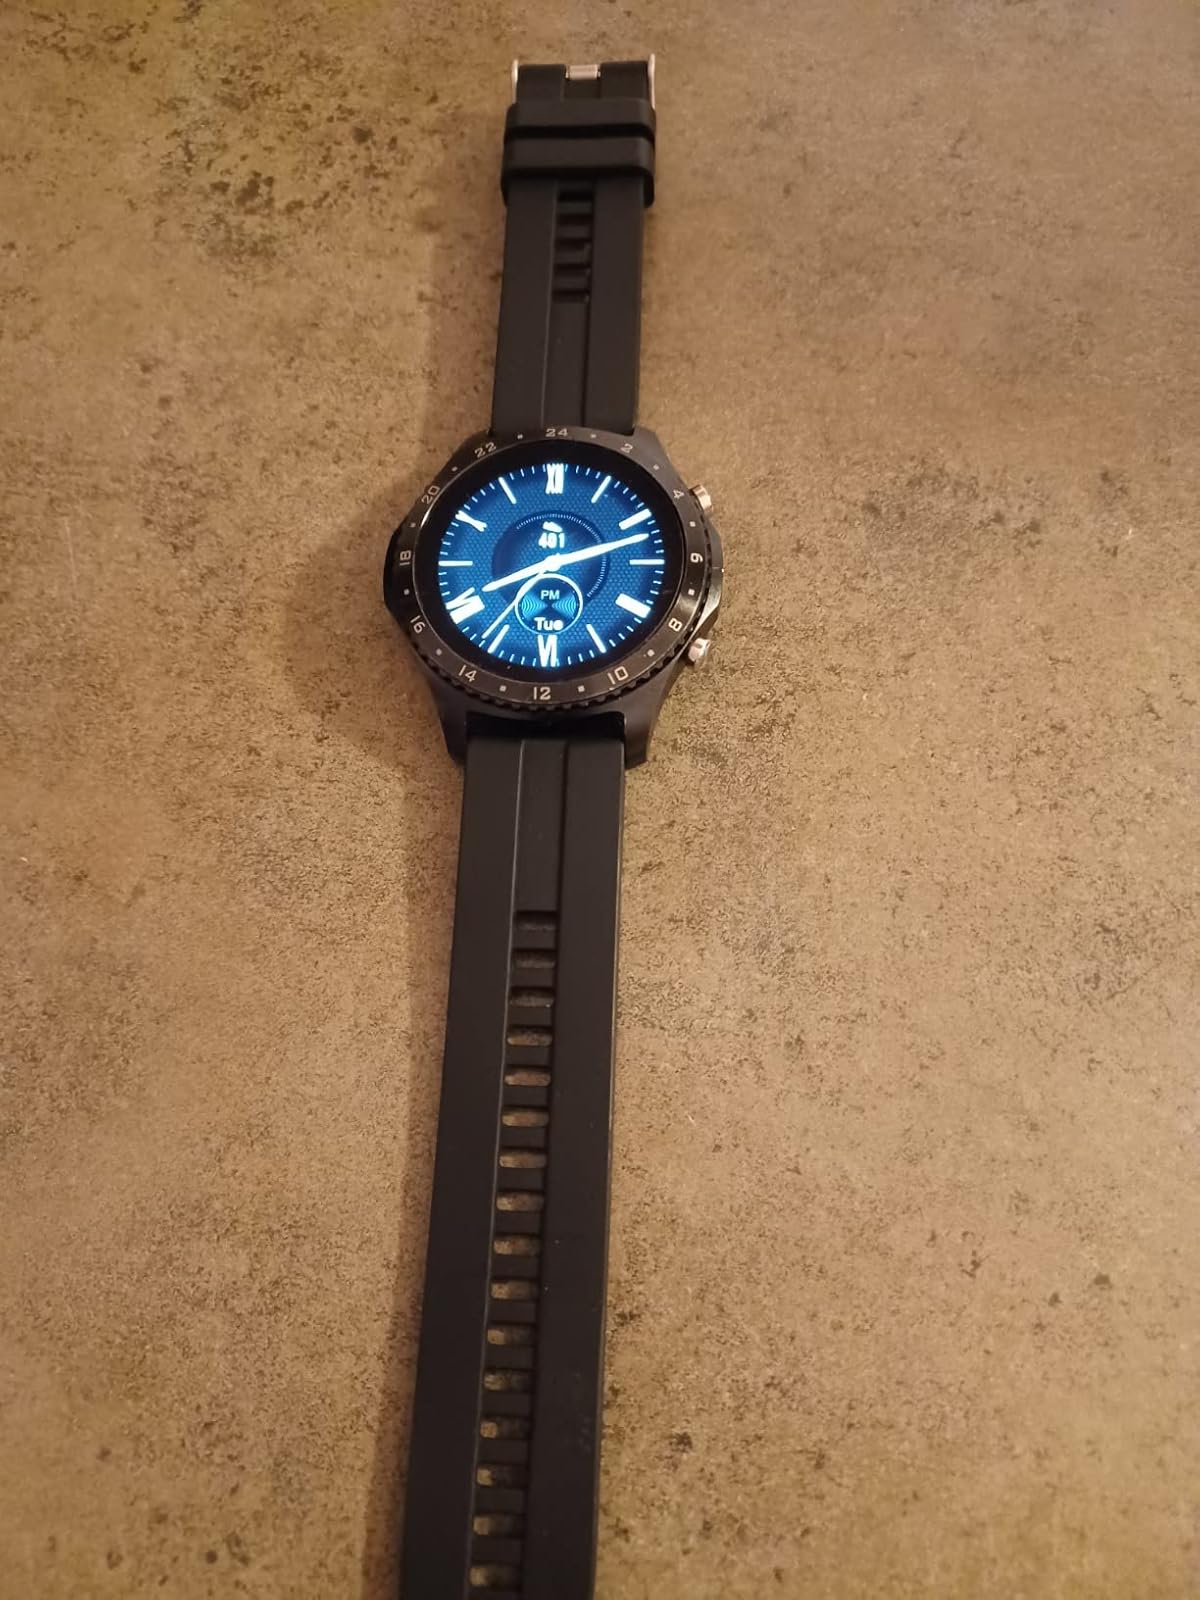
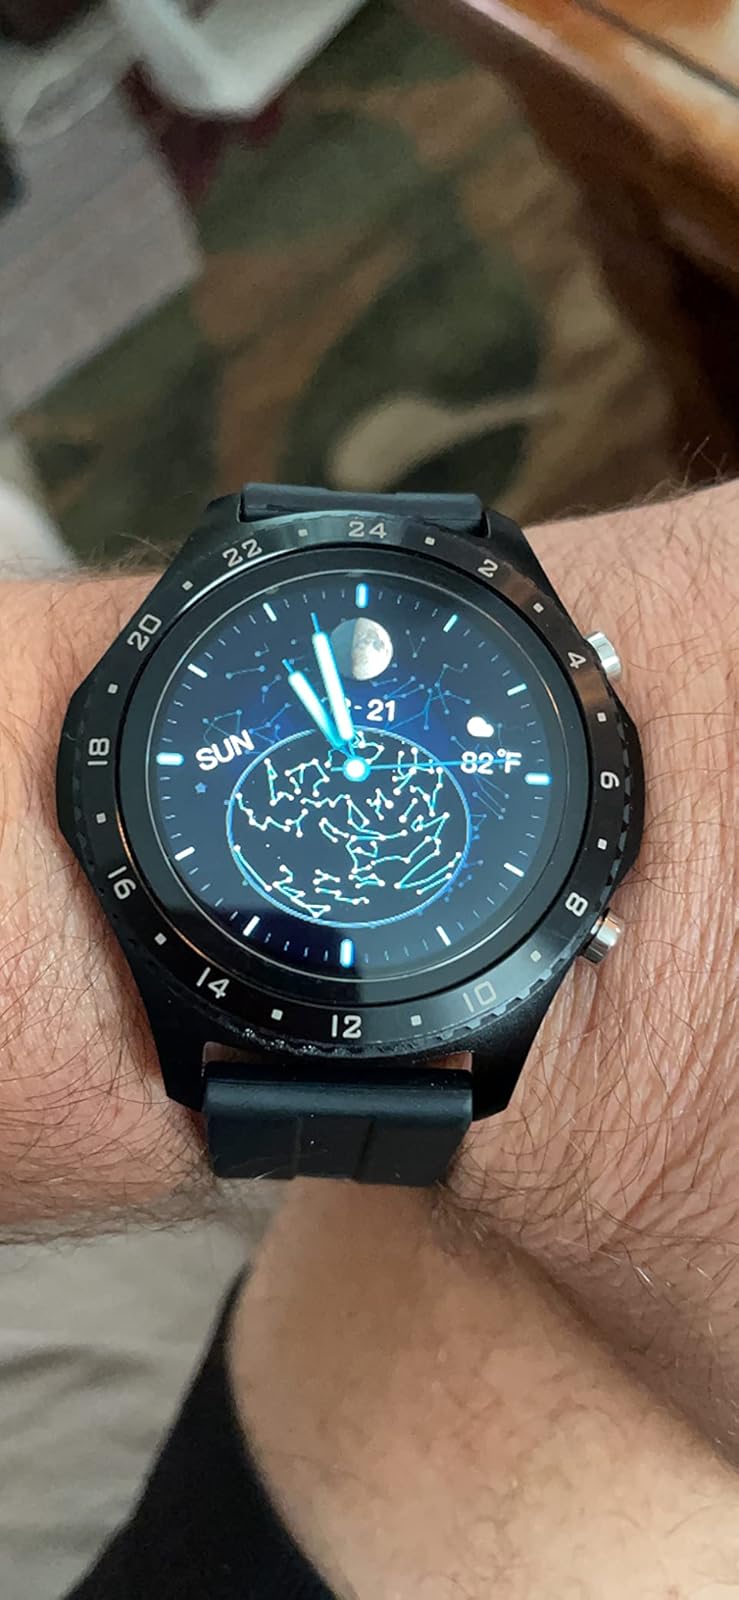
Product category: smartwatch
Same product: yes